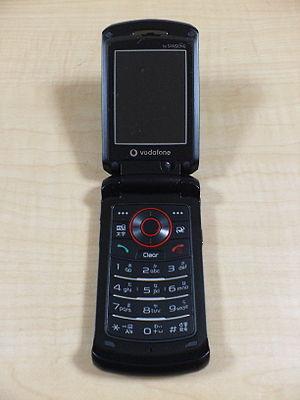
L’histoire des télécommunications, après l'utilisation de moyens primitifs, commence avec les premiers services postaux organisés, le développement du télégraphe, du téléphone, des communications sans fil puis numériques. C'est sans doute un des domaines où la technologie a évolué le plus fortement.